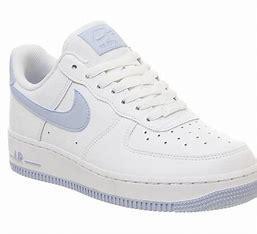
Brand: Nike
Model: Air Force 1 07